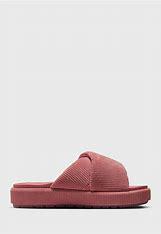
Brand: Jordan
Model: Sophia